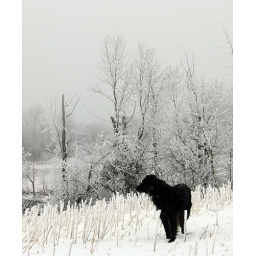
Sumi watches over the field like a good farm dog should